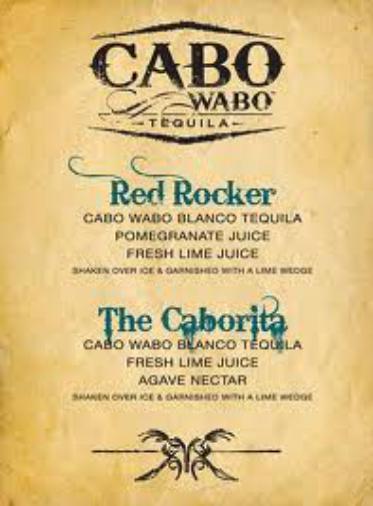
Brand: Cabo Wabo
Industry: Food